Queens–Midtown Tunnel

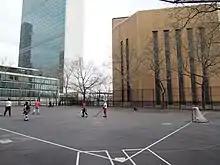
The Robert Moses Playground, next to the tunnel's Manhattan ventilation building and the headquarters of the United Nations.

The tunnel contains two ventilation buildings, one on each side of the East River. Both ventilation towers are orange brick structures in the Art Deco style. The tower on the Manhattan side is an octagon-shaped structure located on a city-owned block bounded by 41st and 42nd Streets, First Avenue, and the FDR Drive. This block is shared with the Robert Moses Playground, a playground operated by the New York City Department of Parks and Recreation (NYC Parks), which was built along with the tunnel and opened in 1941. The Queens side's ventilation building is a rectangular tower located in the center of Borden Avenue between Second and Fifth Streets. Due to its location in the middle of Borden Avenue, traffic along the road drives around the building. The two buildings originally contained a combined 23 fans, which were replaced in the mid-2000s. The ventilation system is capable of completely filtering the tubes' air within 90 seconds.